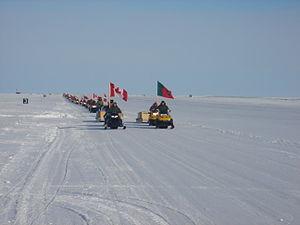
Les Rangers canadiens forment un sous-élément spécialisé des Forces armées canadiennes créé en 1947. Ils font partie de la réserve de l'Armée canadienne et garantissent une présence militaire dans les régions isolées du Canada comme le Nord canadien et le long des côtes. Ils ont pour mission d'observer et de signaler des activités inhabituelles.